Abaiang

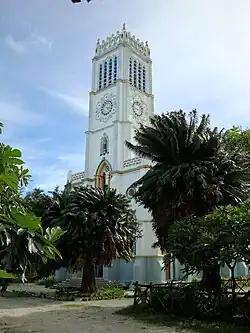
Koinawa cathedral (in 2009)

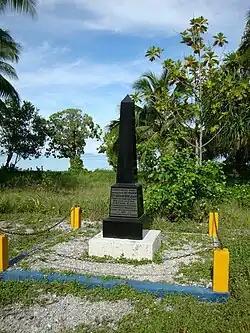
Monument in Koinawa to remember the arrival of Christianity on 18 November 1857

By tradition, the first inhabitants of Abaiang Island were known to be spirits, some of them created in Samoa and some in Abaiang. Years passed by and then Pacific Islanders came along followed then by the arrival of Thomas Gilbert, then Reverend Dr. Bingham and his team in 1857, international traders, beachcombers, whalers and even blackbirders. Colonizers then came along and hoisted the Union Jack on the island.